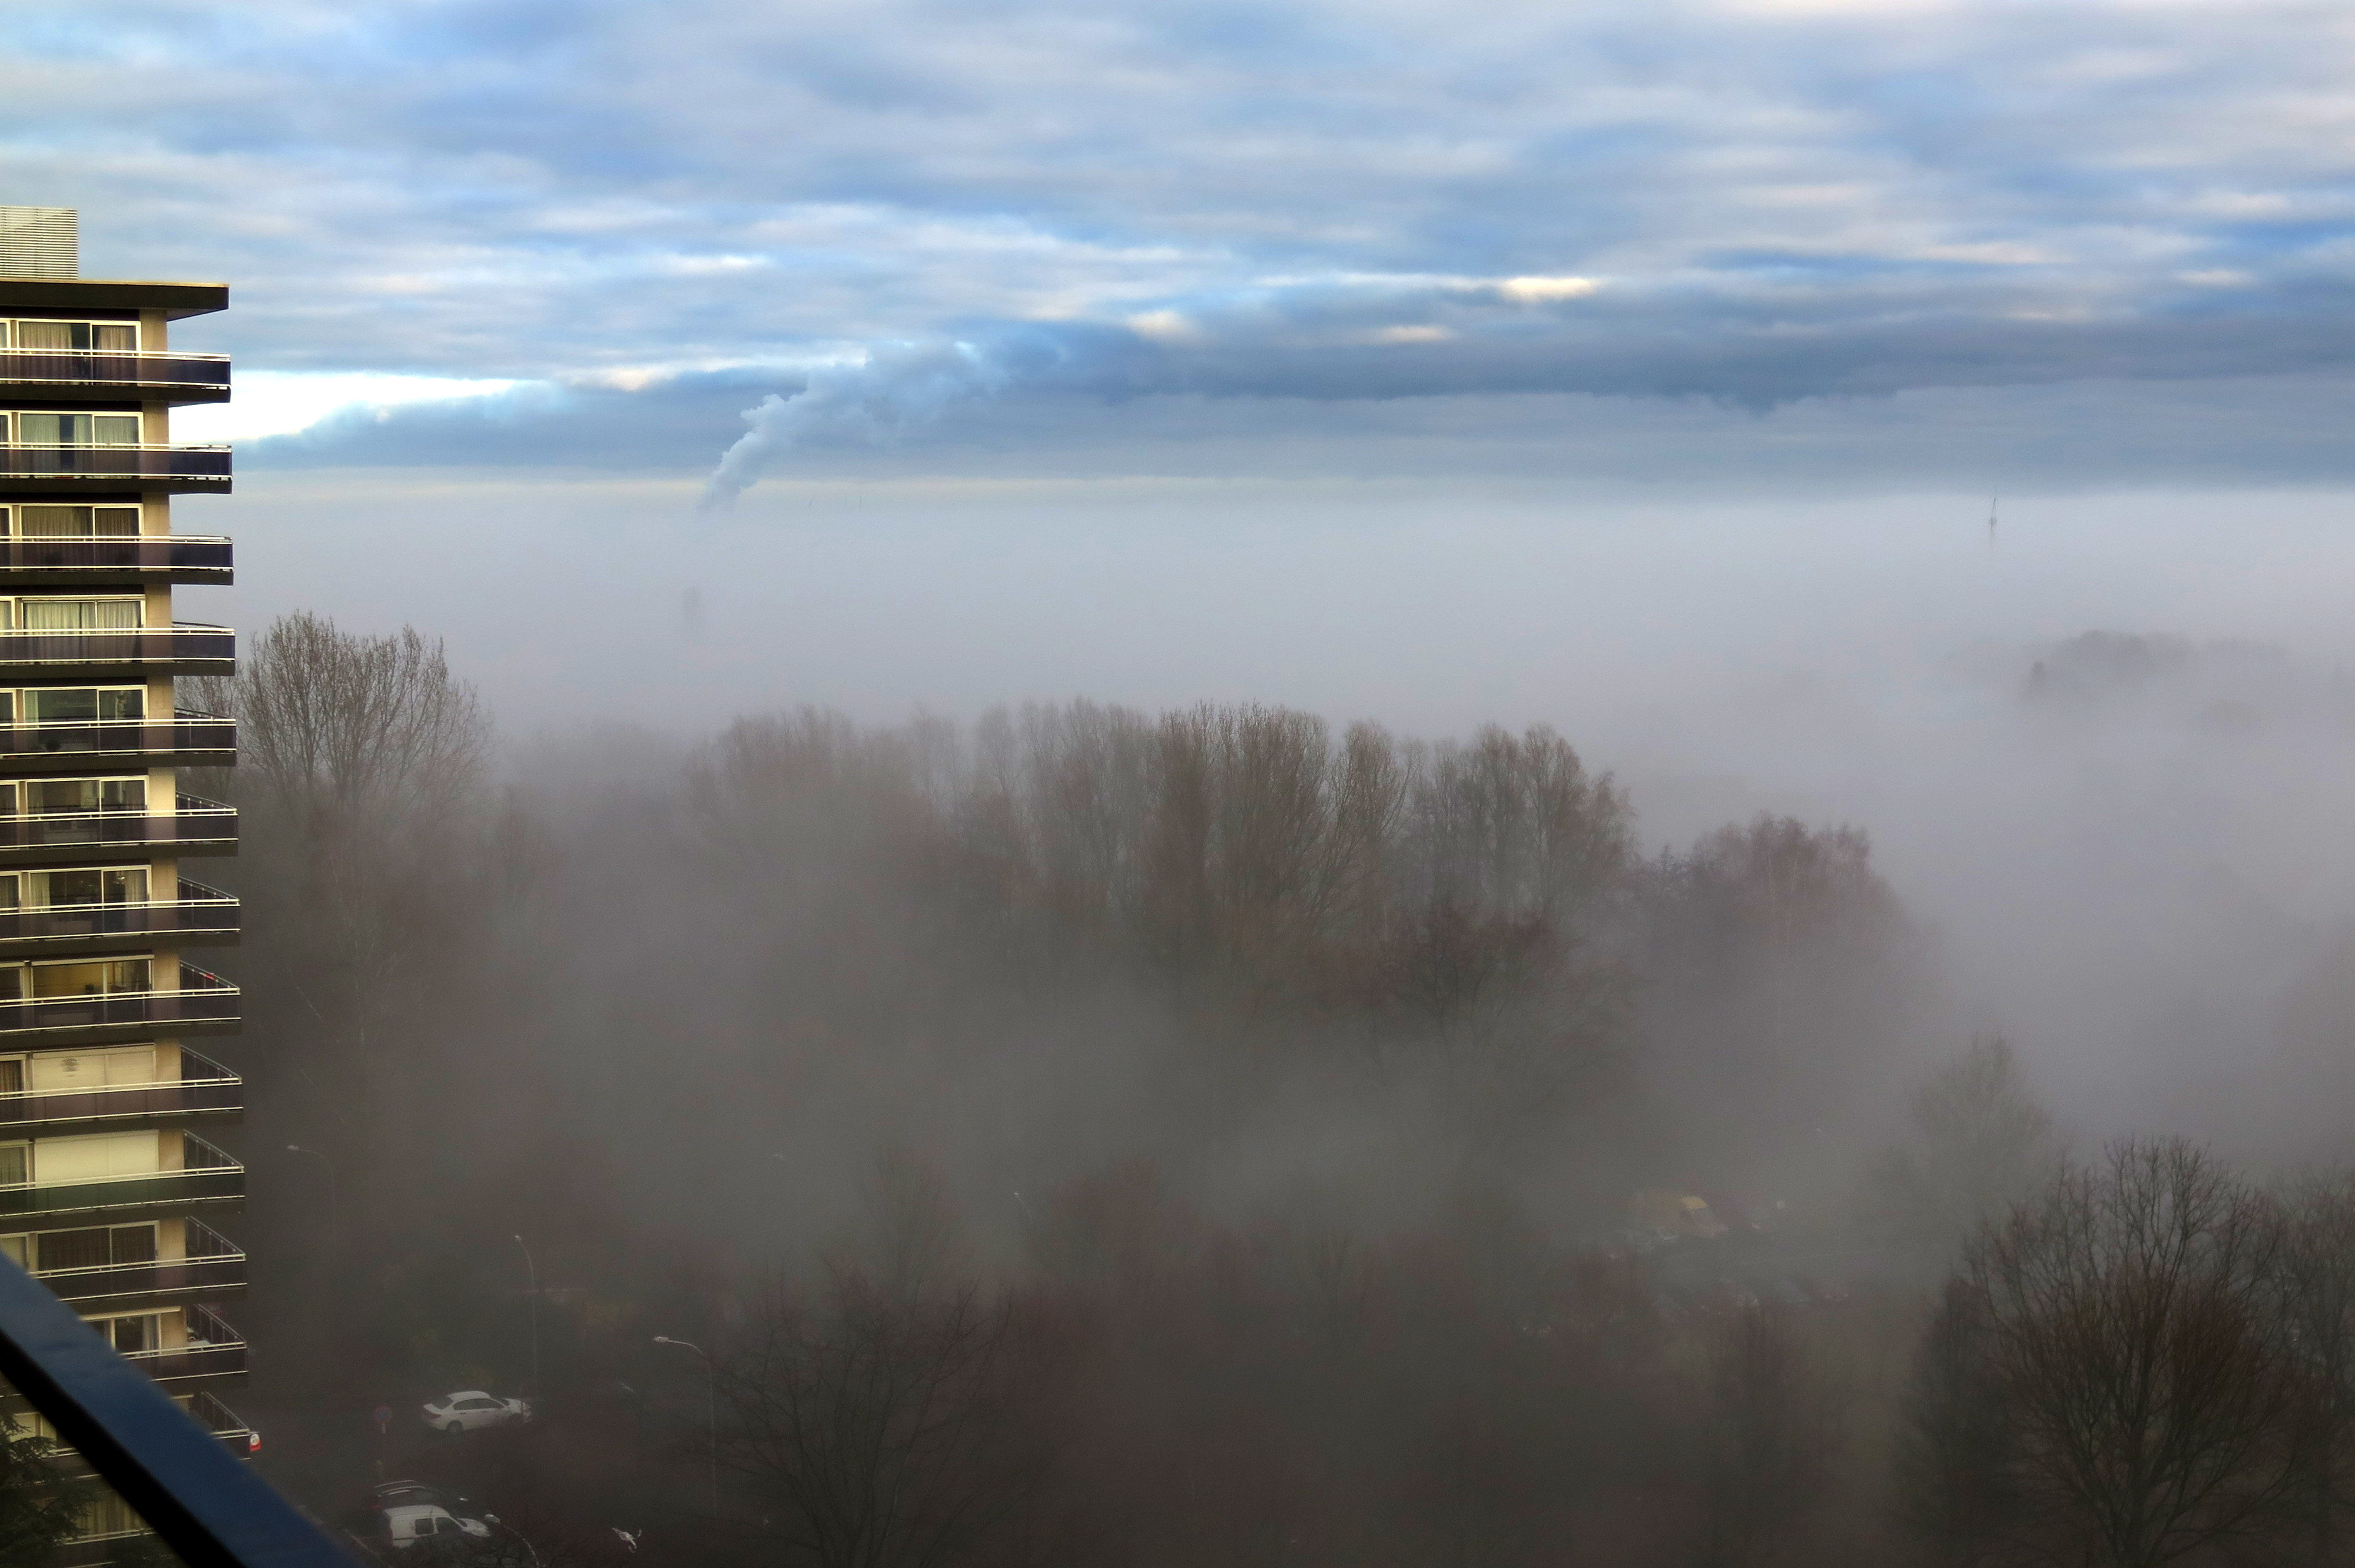
fog, sky, mist, atmosphere, morning, cloud, tree, haze, sunlight, dawn